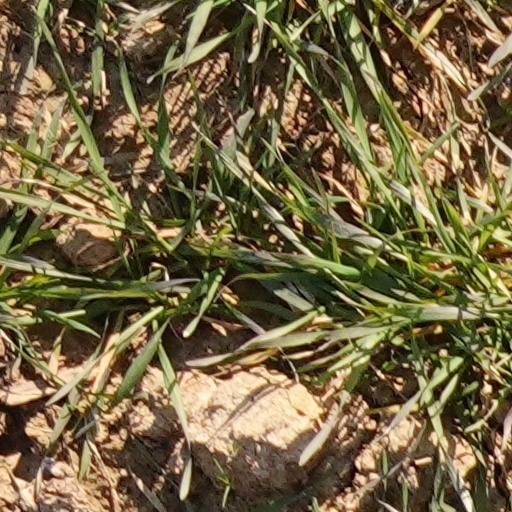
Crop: wheat